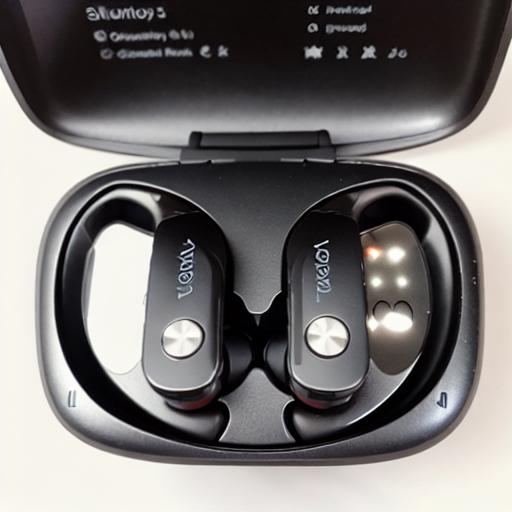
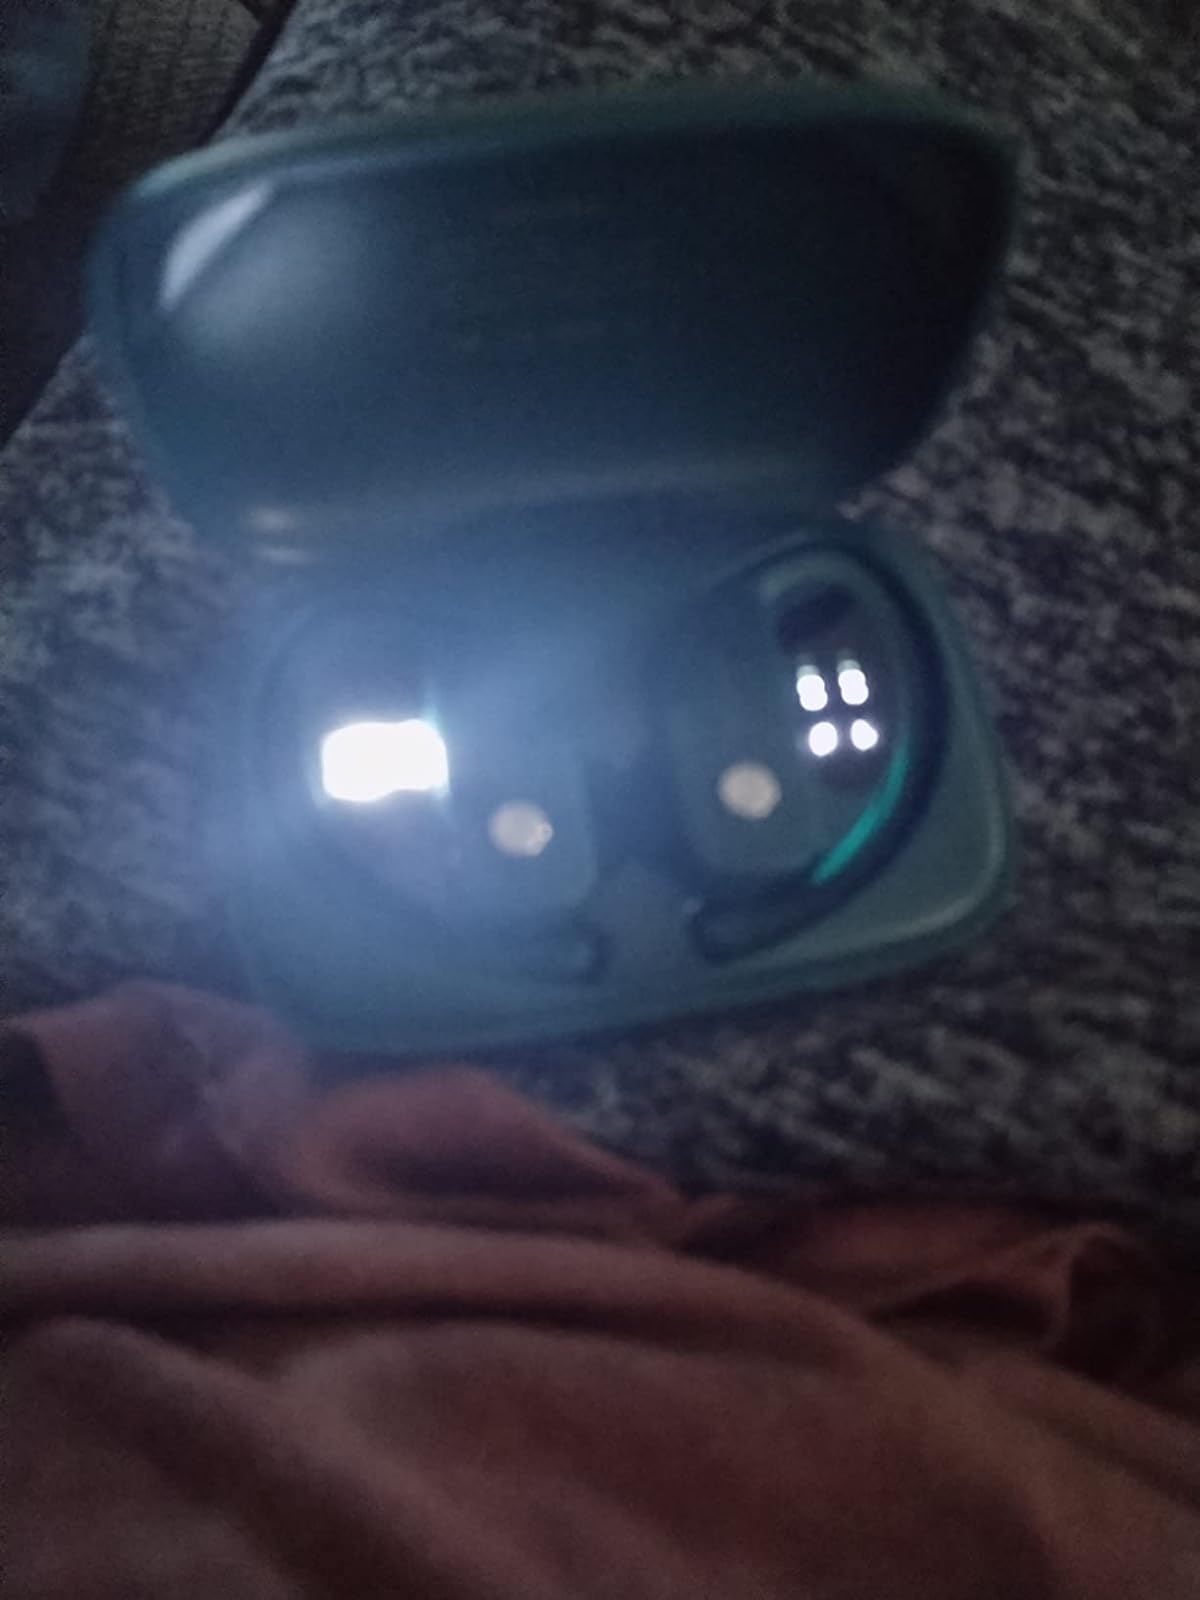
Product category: earbuds
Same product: no